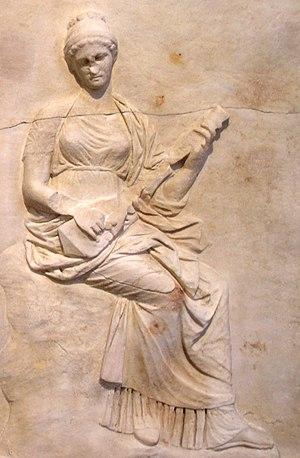
Bas-relief d'un piédestal, en marbre, provenant de Mantinée en Arcadie. Il s'agissait du décor de la base d'un groupe statuaire de la trinité délienne Léto, Apollon et Artémis, ou d'un autel. La plaque présente trois des neuf muses tenant des instruments de musique et des rouleaux de parchemins. Les reliefs sont de style praxitélien et sont probablement l'œuvre d'un disciple du grand sculpteur. Milieu du IVe s. av. J.-C. Musée archéologique national, Athènes.